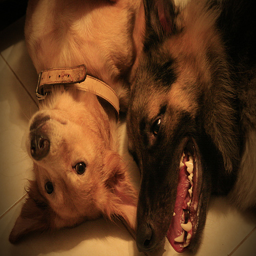
A brown dog laying next to a black and brown dog with a smile on it's face.
Two dogs lay next to each other on the white tile.
Two dogs laying down side by side, one upside down.
Two dogs laying on the ground with the bigger dog smiling.
Two dogs on a couch laying next to each other.